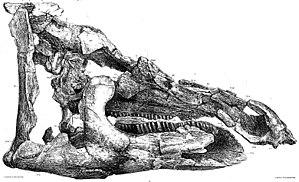
Telmatosaurus est un genre éteint de dinosaures ornithopodes, un membre basal de la super-famille des hadrosauroïdes ayant vécu en Europe à la fin du Crétacé supérieur, soit il y a environ entre 72,1 à 66,0 millions d'années. Ses fossiles sont connus en Roumanie, dans la région d'Hațeg en Transylvanie, et en France, près de Fox-Amphoux, en région Provence-Alpes-Côte d'Azur.